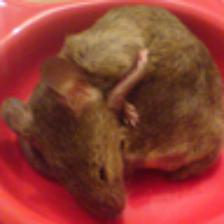
Label: NonHuman